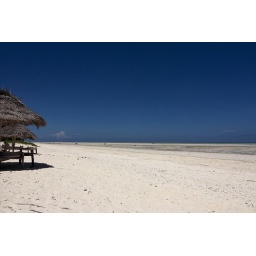
Blue sky over the beach